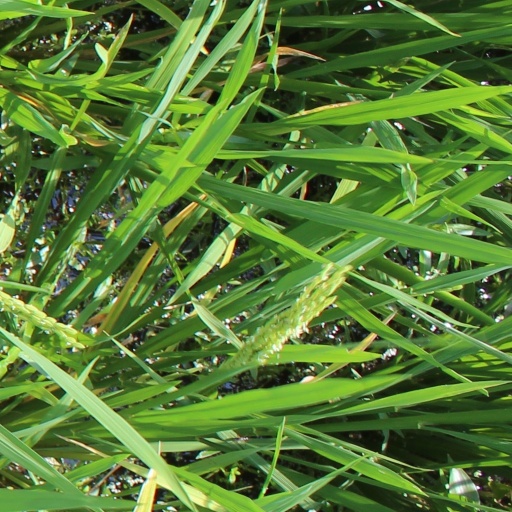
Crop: rice